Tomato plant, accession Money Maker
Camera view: bottom (45 deg); turntable rotation: 60 degrees
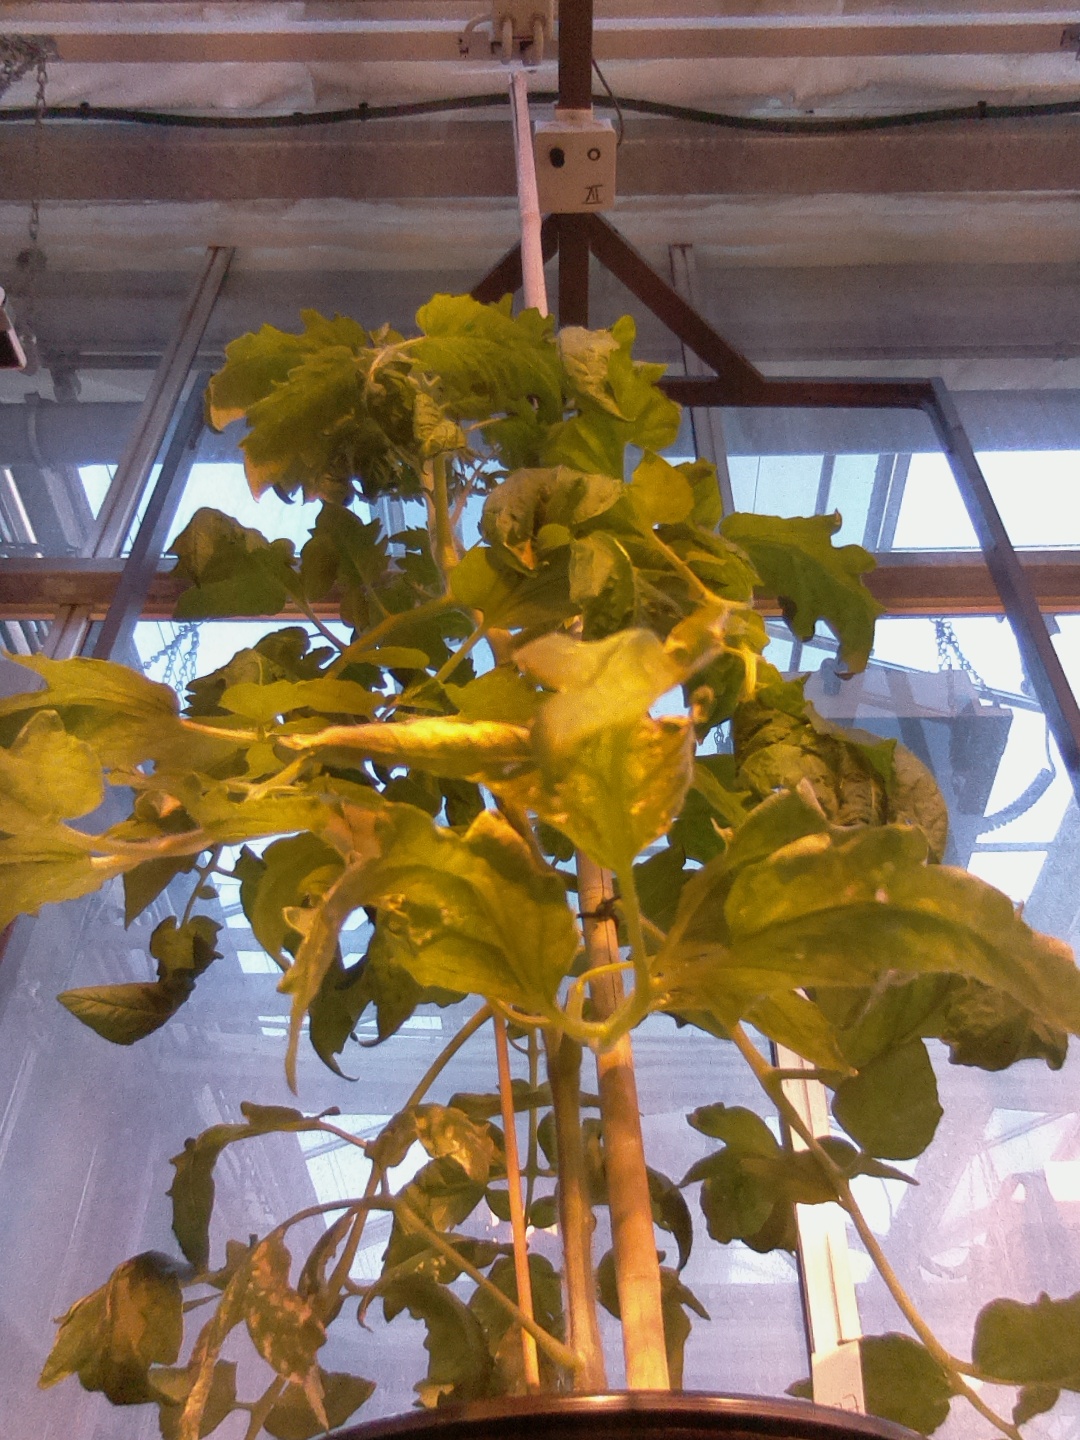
BBCH growth stage 60: First flowers open